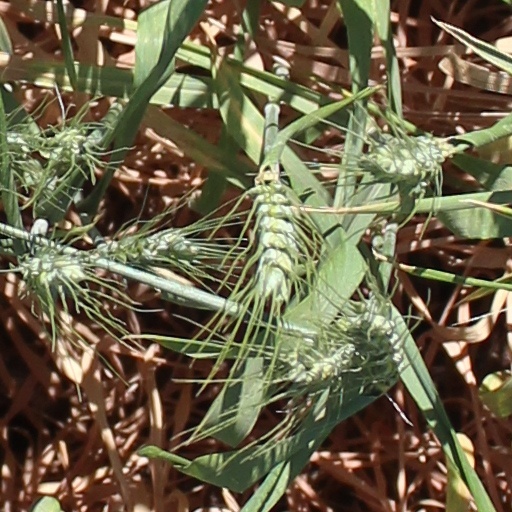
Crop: wheat